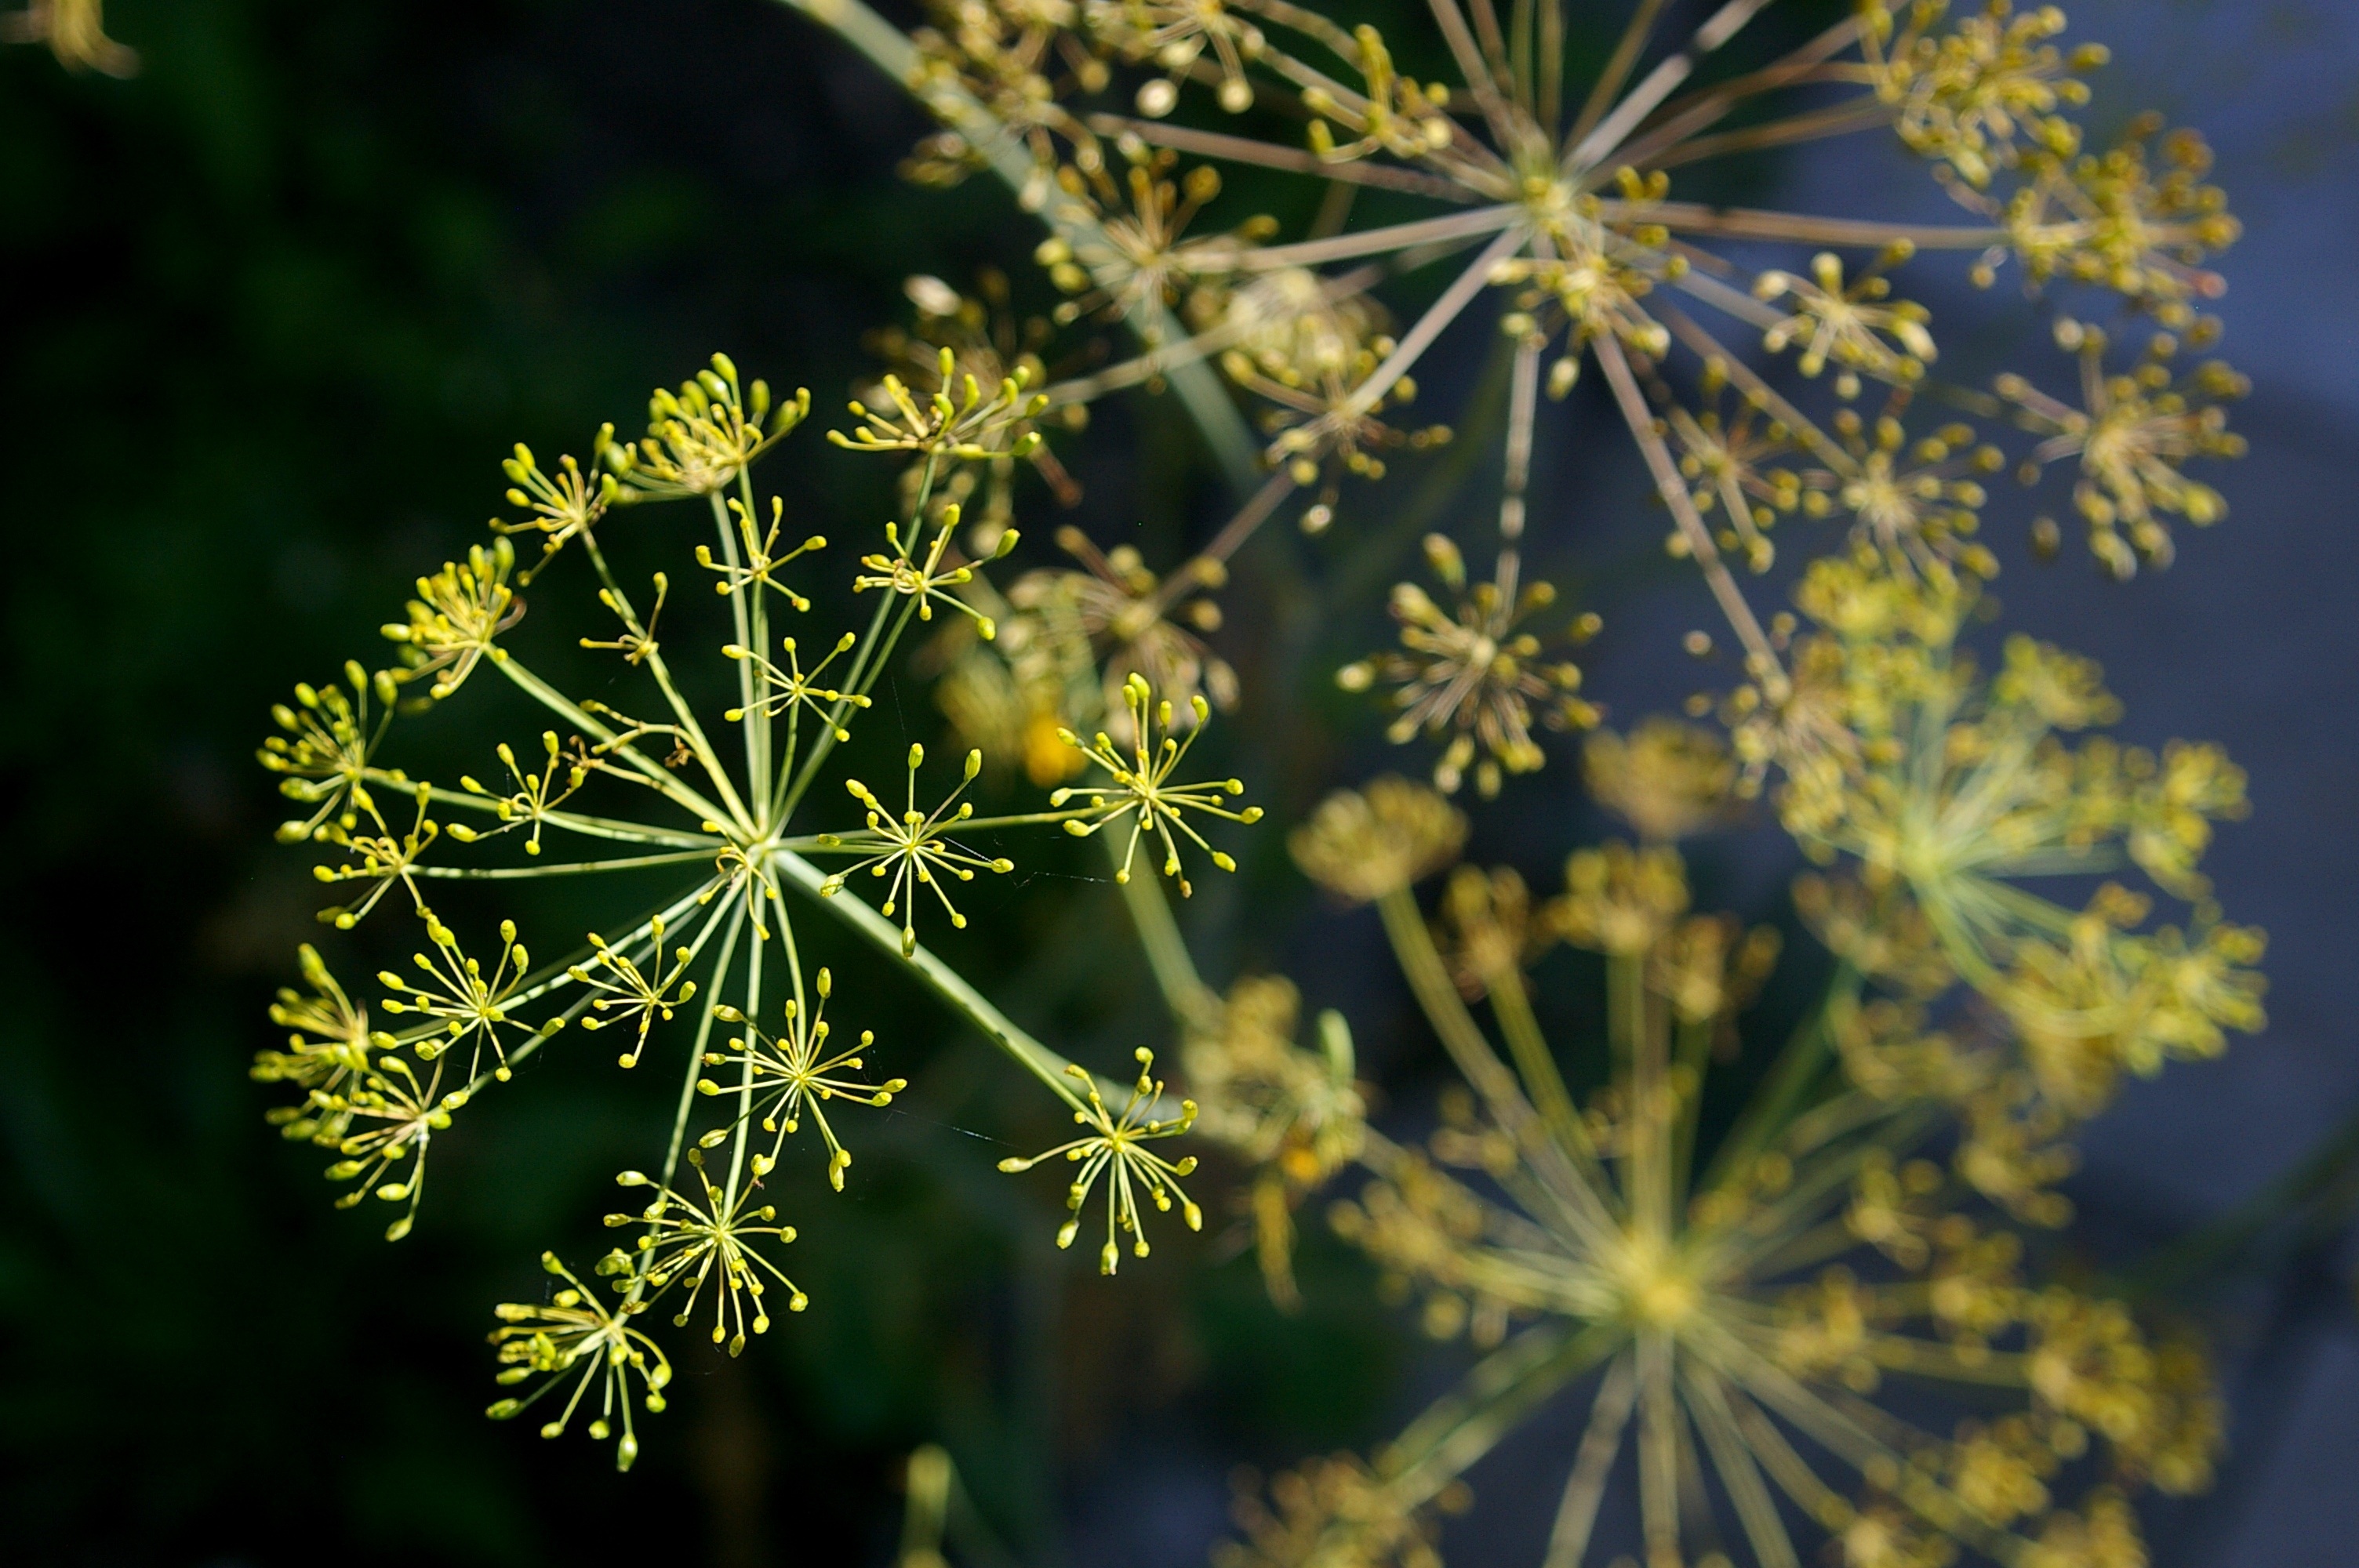
tree, nature, branch, blossom, plant, sunlight, leaf, flower, bloom, summer, food, spring, green, produce, evergreen, botany, yellow, garden, close, flora, wildflower, shrub, bright, macro photography, anthriscus, flowering plant, angelica, cow parsley, subshrub, woody plant, land plant, apiales, parsley family